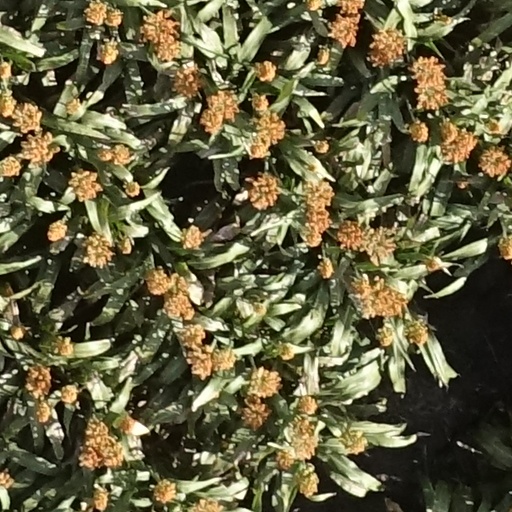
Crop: sorghum